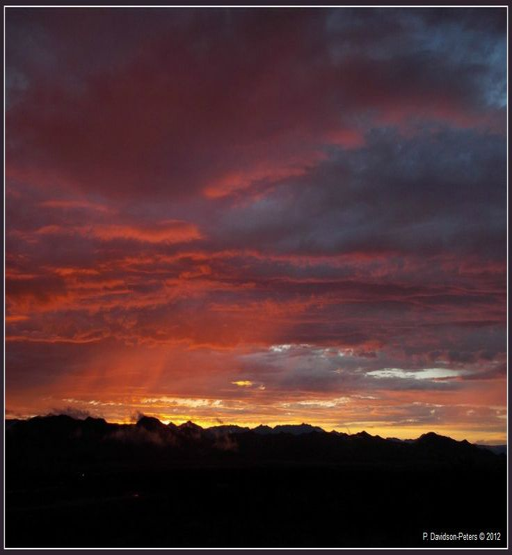
sunset on a stormy august eve